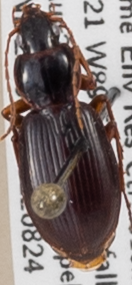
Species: Synuchus impunctatus
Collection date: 2022-08-24
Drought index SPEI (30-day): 0.222
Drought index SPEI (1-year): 0.35
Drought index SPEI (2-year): -0.06